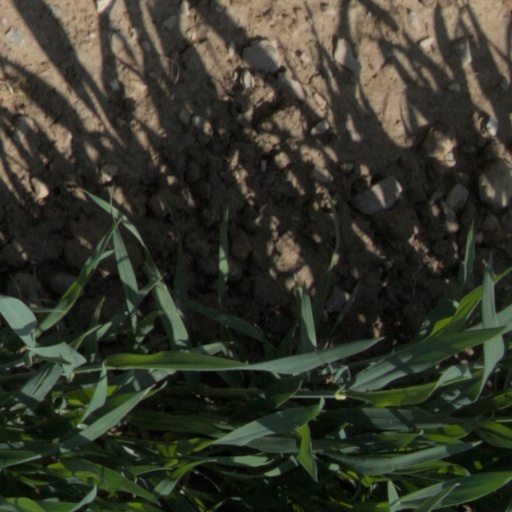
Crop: wheat